Dixmont State Hospital

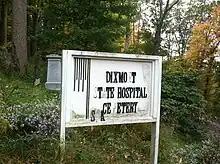
The hospital's cemetery

Shortly after the hospital's closure, several proposals were made to reuse the facilities; the leading bid was St. John's General Hospital which planned to use the geriatric and infirmary buildings to house a 200-bed nursing home and Reed Hall as independent senior-citizen living. Several proposals were also made to upgrade Dixmont's sewage treatment plant for use with Kilbuck Township. However, none of these plans came to fruition. From 1985 to 1988, Holy Family Institute leased the Cammarata building as a temporary home after their facility was damaged by fire. In the late-1980s, plans were set in place to build a county jail on the site of Dixmont. However, the proposal was unpopular with local residents and the plan was canceled in 1989. By 1999, time and many fires had left the crumbling building useless, and the State sold the property to a private owner. In 2005, a local developer made an agreement to convert the of that land that contained most of the buildings and demolition began in preparation for a shopping center that would be anchored by a Walmart Supercenter. Subsequent excavation destabilized the hillside and landslides covered Pennsylvania Route 65 and the Pittsburgh Line railroad tracks on the Ohio River side, shutting them both down for weeks. After numerous complaints by Kilbuck Township residents for fear of another collapse, due to the instability of the "rebuilt" landslide as well as interest in the nearby borough of Economy to build a Walmart in order to help revitalize the dilapidated Northern Lights Shopping Center located next door to that proposed Walmart site, Walmart decided not to build on the property on September 26, 2007, and the land was left to return to nature.